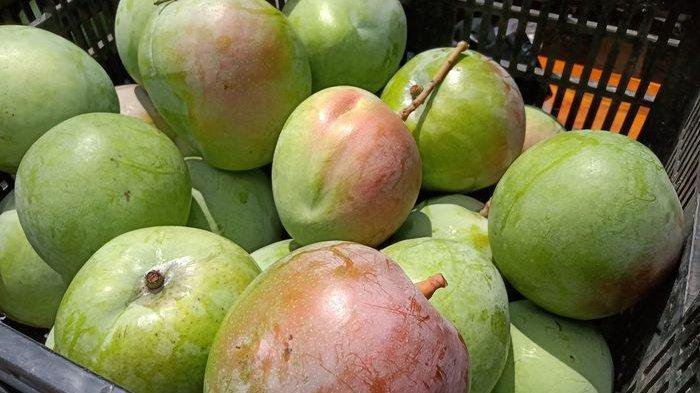
Label: Mango